Hull UK City of Culture 2017

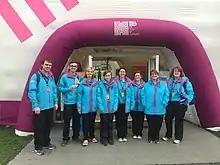
Group of volunteers

The events constituting all the seasons of City of Culture were staffed by volunteers working alongside paid staff.